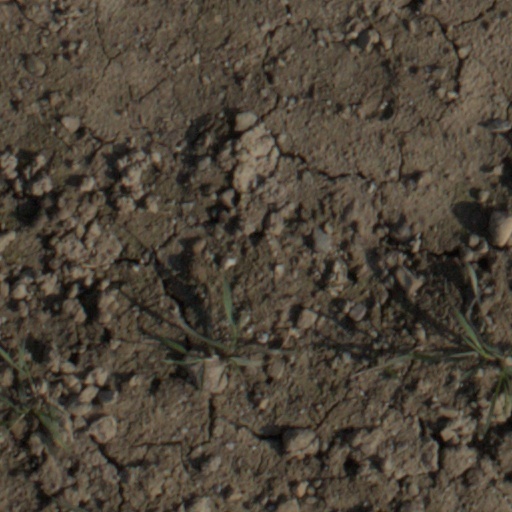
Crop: wheat